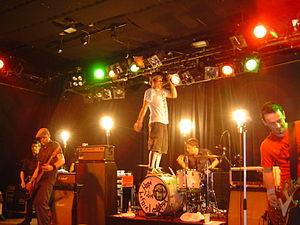
Beatsteaks est un groupe de punk rock allemand, originaire de Berlin. Le groupe compte à son actif sept albums, un album live, trois EP, 13 singles, et 4 DVD.